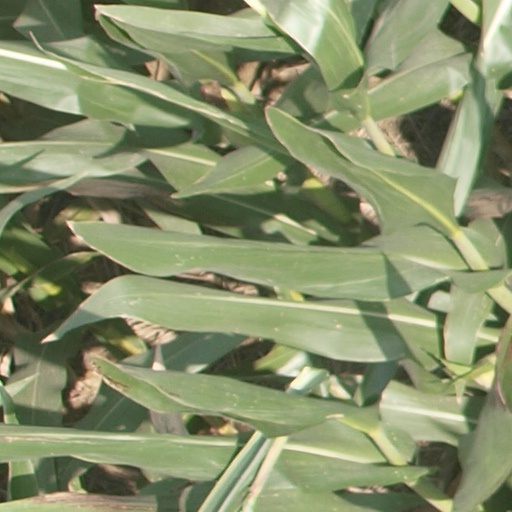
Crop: maize; corn